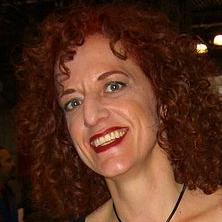
Age: 44